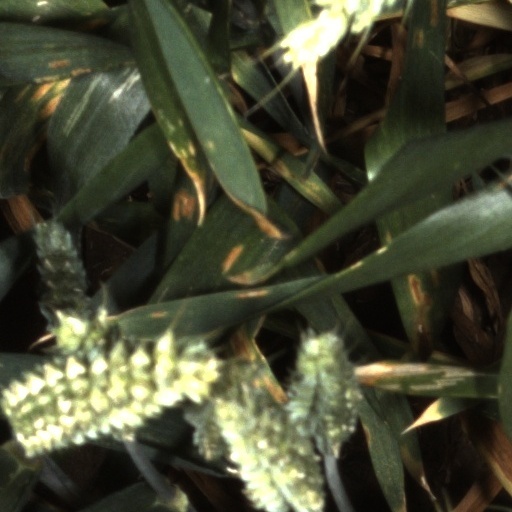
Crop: wheat